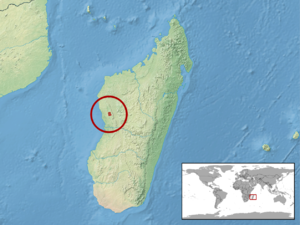
Brookesia perarmata est une espèce de sauriens de la famille des Chamaeleonidae.